Child

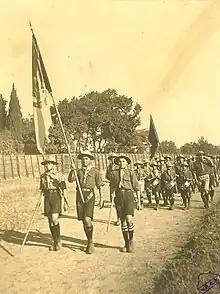
Armenian scouts in 1918

The idea of childhood as a locus of divinity, purity, and innocence is further expounded upon in William Wordsworth's "Ode: Intimations of Immortality from Recollections of Early Childhood", the imagery of which he "fashioned from a complex mix of pastoral aesthetics, pantheistic views of divinity, and an idea of spiritual purity based on an Edenic notion of pastoral innocence infused with Neoplatonic notions of reincarnation". This Romantic conception of childhood, historian Margaret Reeves suggests, has a longer history than generally recognized, with its roots traceable to similarly imaginative constructions of childhood circulating, for example, in the neo-platonic poetry of seventeenth-century metaphysical poet Henry Vaughan (e.g., "The Retreate", 1650; "Childe-hood", 1655). Such views contrasted with the stridently didactic, Calvinist views of infant depravity.